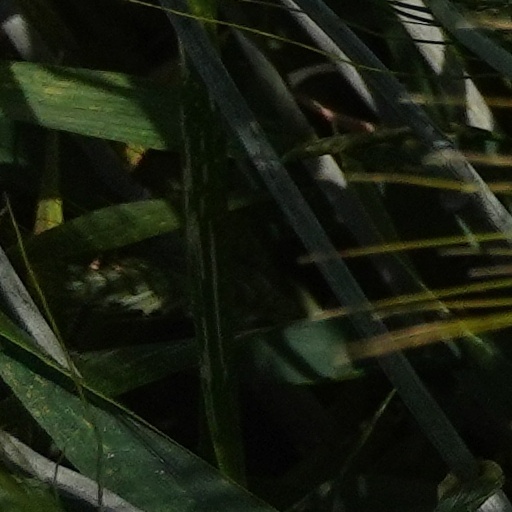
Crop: wheat